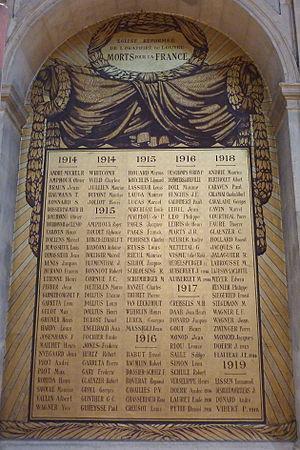
Le temple de l’Oratoire du Louvre est un lieu de culte protestant réformé libéral, membre de l'Église protestante unie de France. Il est sur le site de l'Oratoire du Louvre, église située 145 rue Saint-Honoré dans le 1ᵉʳ arrondissement de Paris. Chapelle royale du palais du Louvre depuis 1624 et désaffectée à la Révolution française, l'édifice est confié par Napoléon Iᵉʳ aux protestants.